Țigani clash

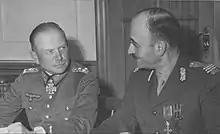
Gheorghe Rozin in 1944 (on the right), with Heinz Guderian

On , two companies and two Romanian machine gun sections set out for Zalău to take the city under control. According to the Hungarian historian Gottfried Barna, what happened was an act of force on the part of the Romanian troops. According to Barna, however, the sources are unclear and do not explain why the clash took place despite the agreement. In his opinion, the desire of the Romanians to take possession of the locality before it was evacuated by Hungarian troops was the reason for the conflict. According to the Romanian historian Cornel Grad, the Romanian troops were waiting on board the train at the Gârceiu station for the withdrawal of the last Hungarian troops, after which they moved towards the Țigani station.